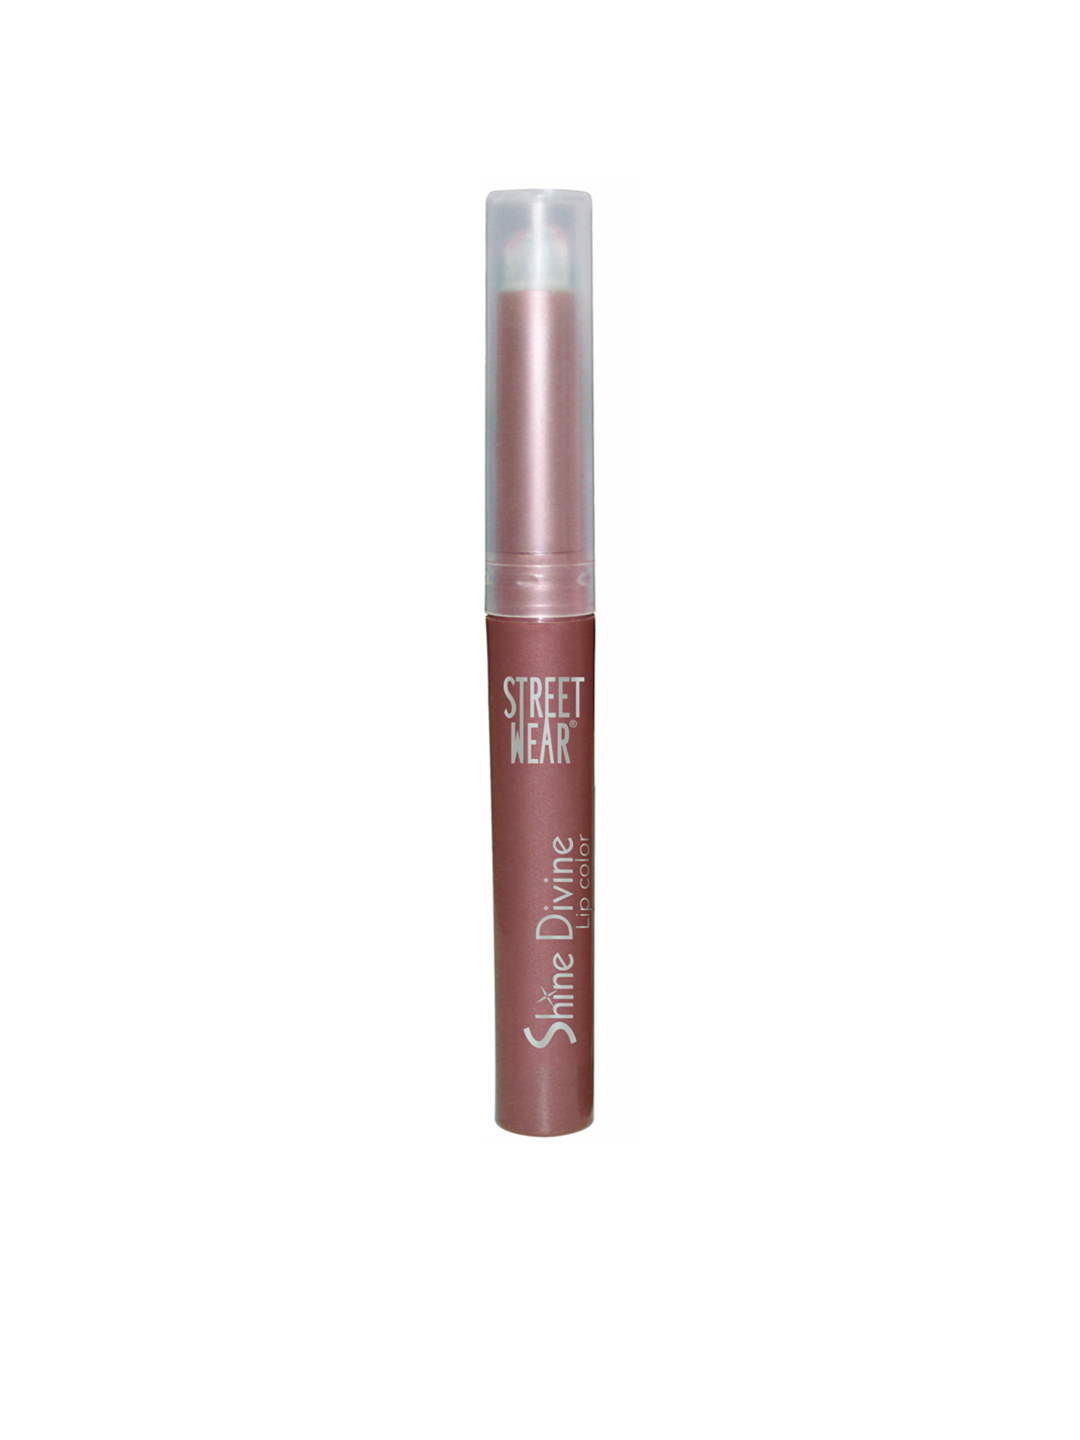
Streetwear Shine Divine Pink Lip Gloss
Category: Personal Care / Lips / Lip Gloss
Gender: Women
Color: Pink
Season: Spring 2017
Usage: NA